3 in Three

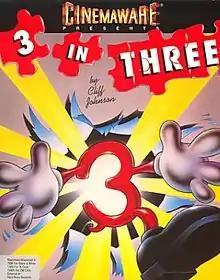

3 in Three is a 1989 metapuzzle video game designed by Cliff Johnson and published by Cinemaware and Inline Design.